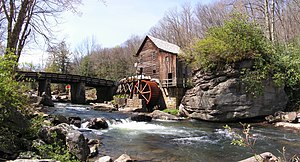
West Virginia / Geografi
Glade Creek
West Virginia er en delstat i det østlige USA. Staten opstod i forbindelse med den amerikanske borgerkrig, hvor Virginia gik med Sydstaterne. De vestlige counties ønskede ikke at forlade USA, men forlod Virginia og dannede den 24. oktober 1861 staten Kanawha, som den 3. december samme år ændrede navn til West Virginia.